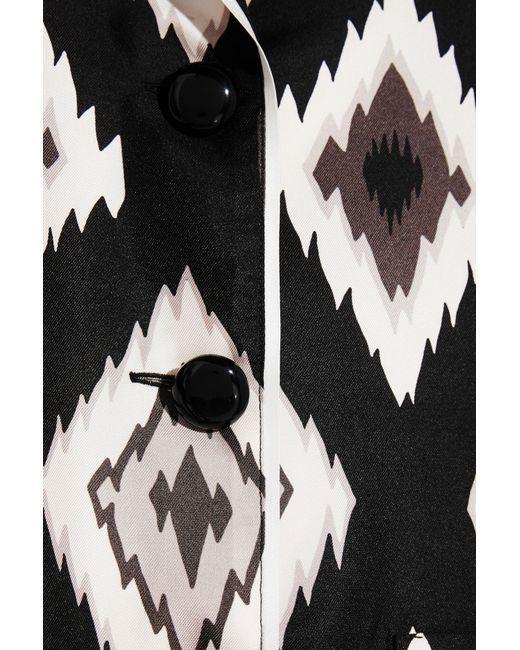
Designermaterial für Hemden und jedes Stilmuster